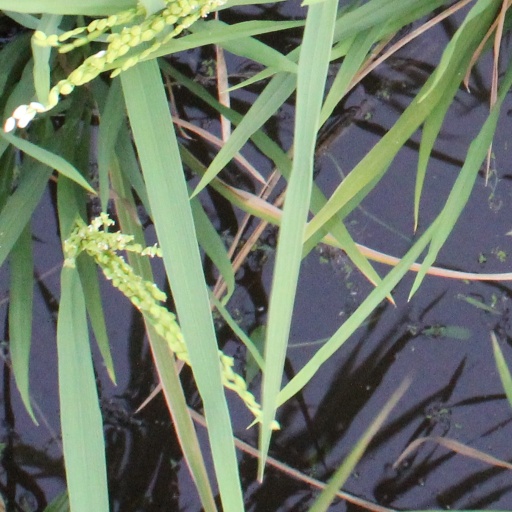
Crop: rice